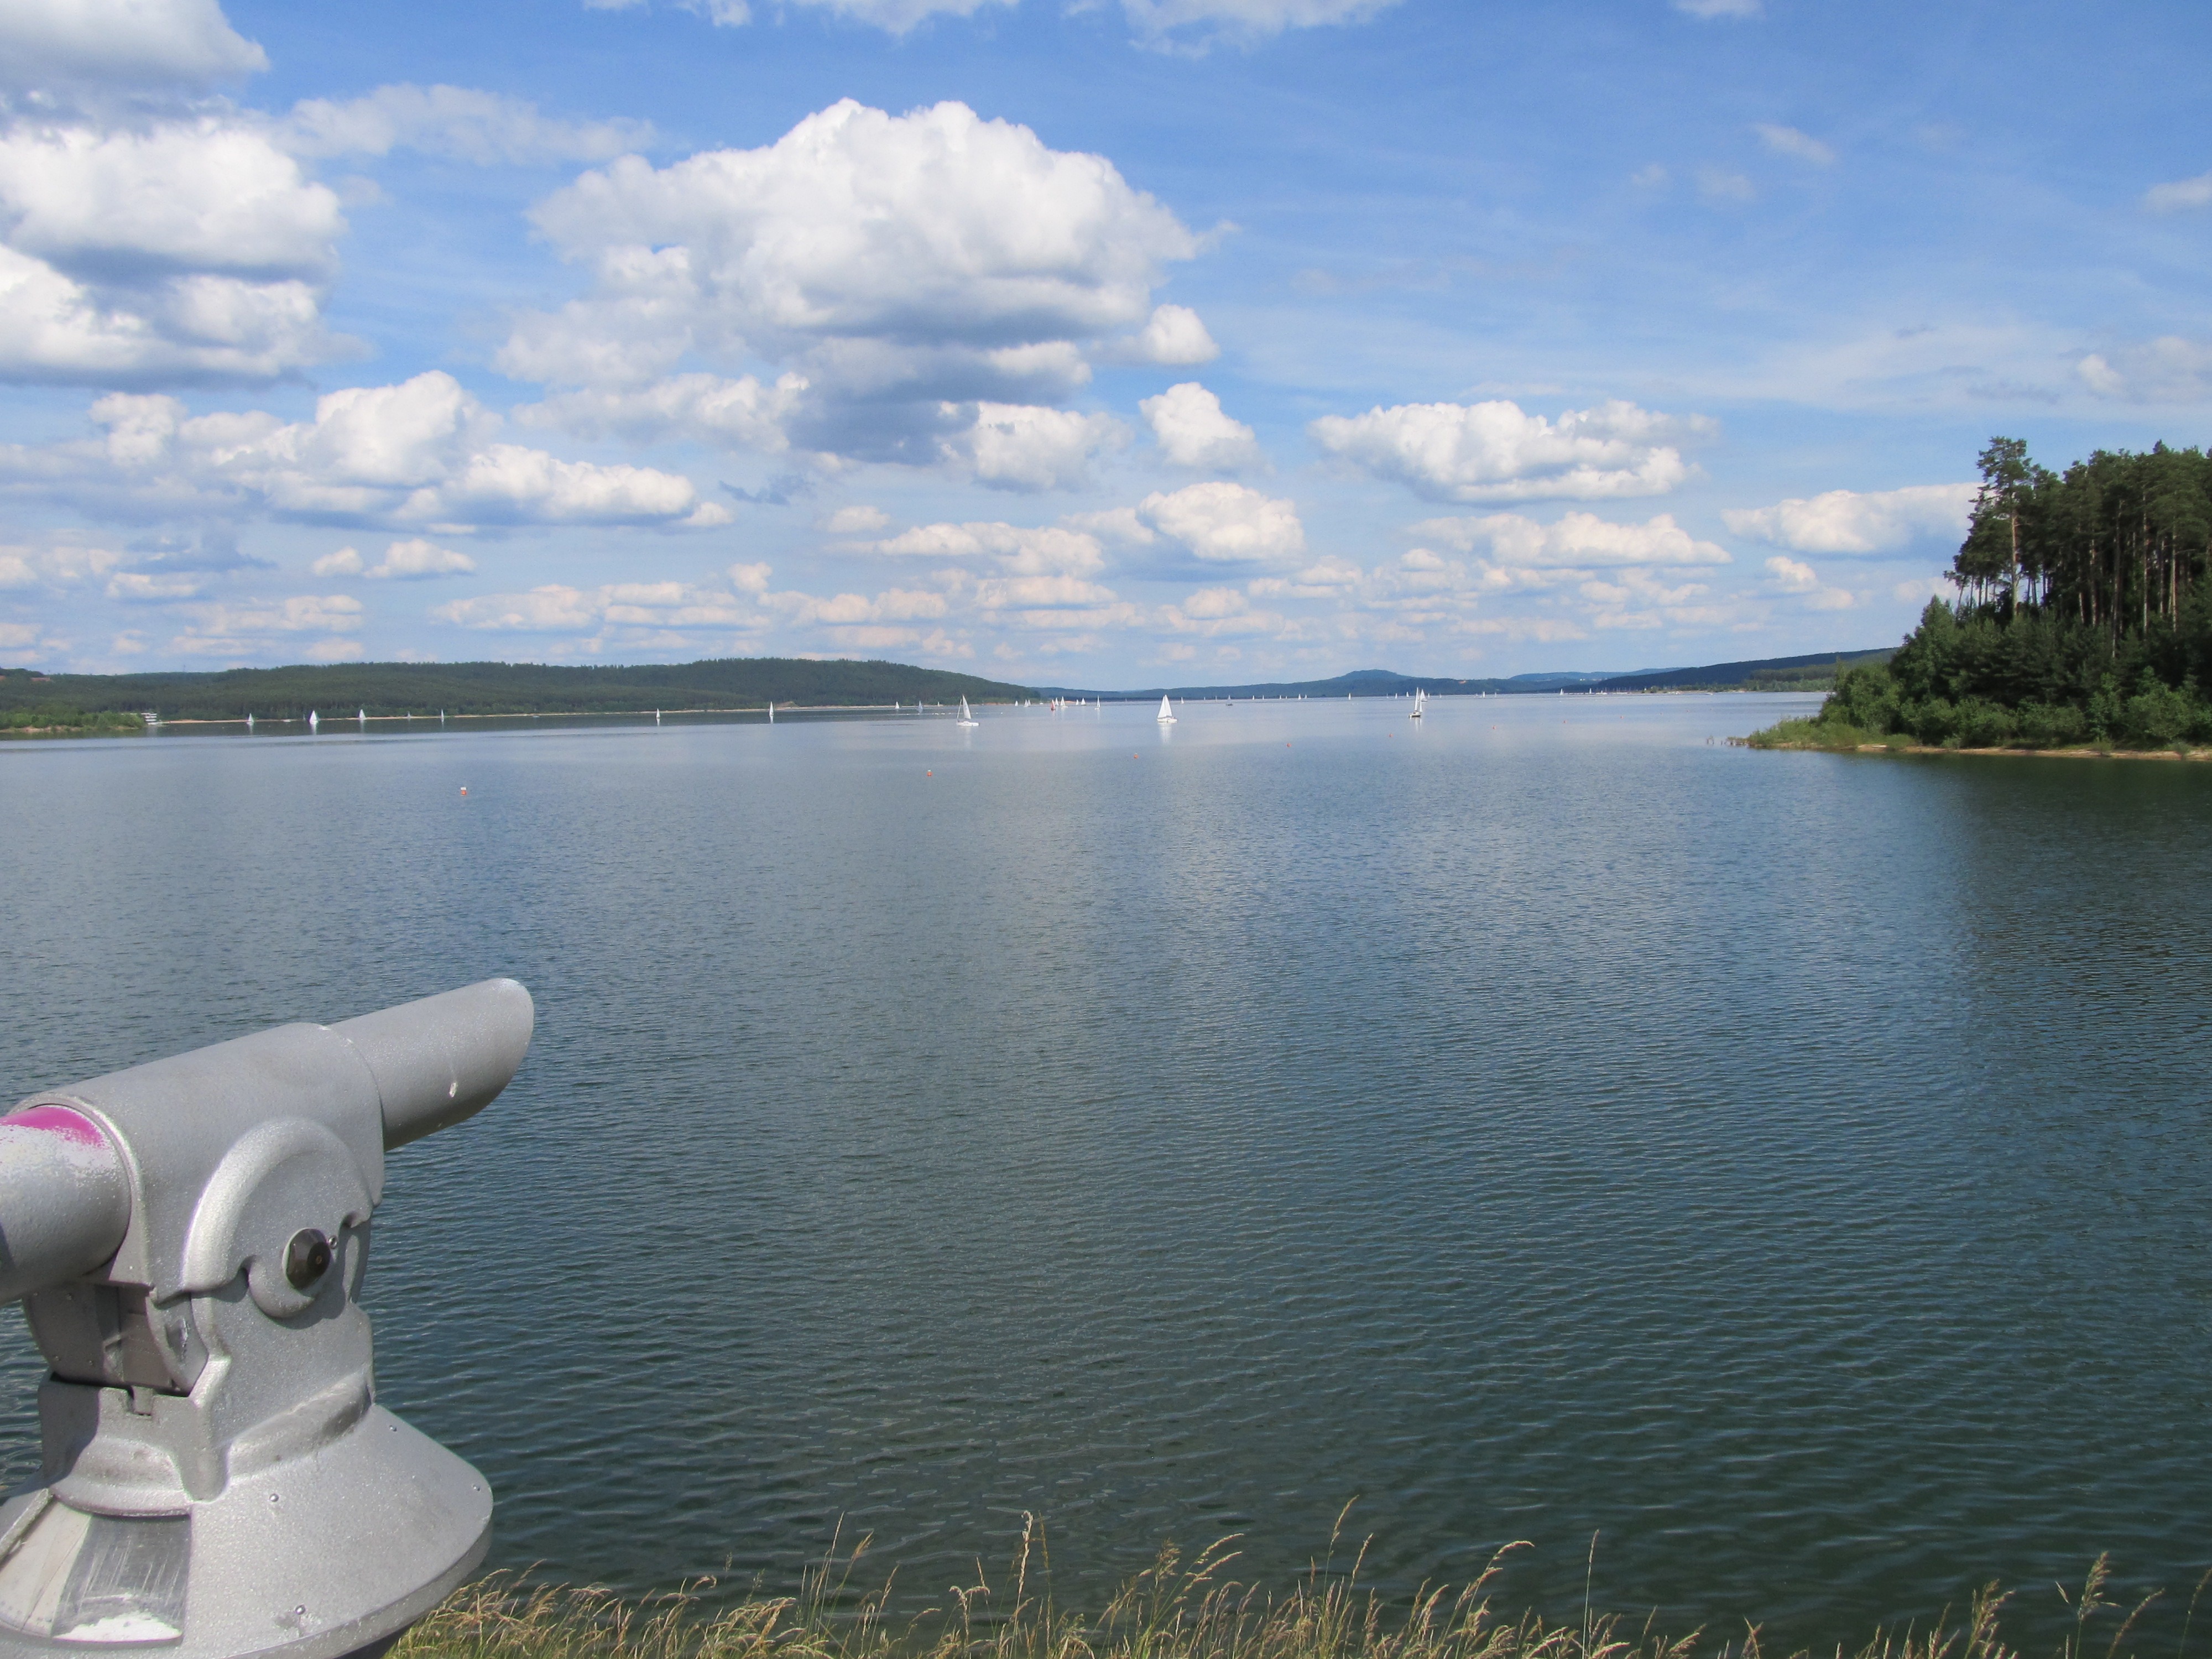
landscape, sea, coast, water, nature, horizon, boat, shore, lake, view, boot, telescope, vehicle, bay, blue, reservoir, clouds, boating, boats, sail, viewpoint, loch, sailing boat, brombachsee